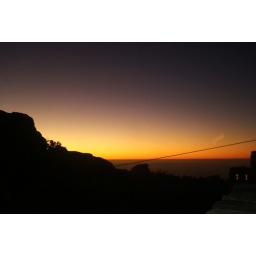
sunset over table mountain